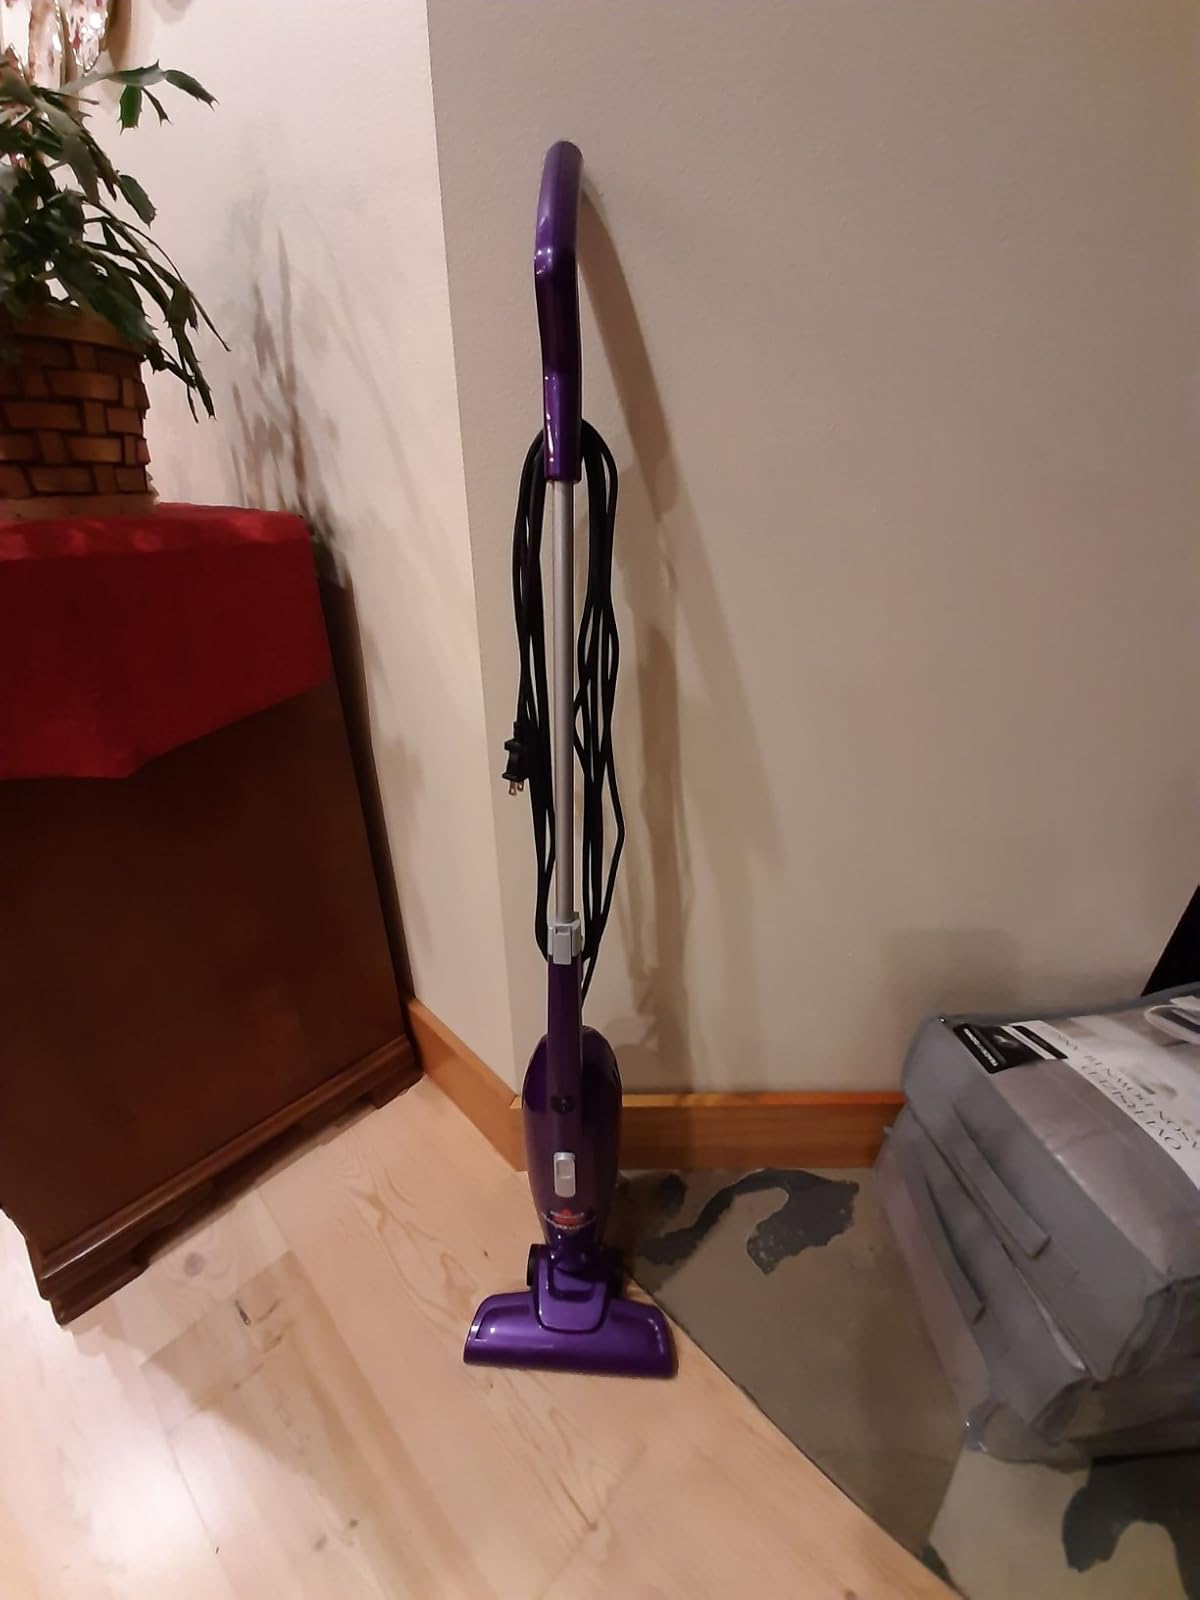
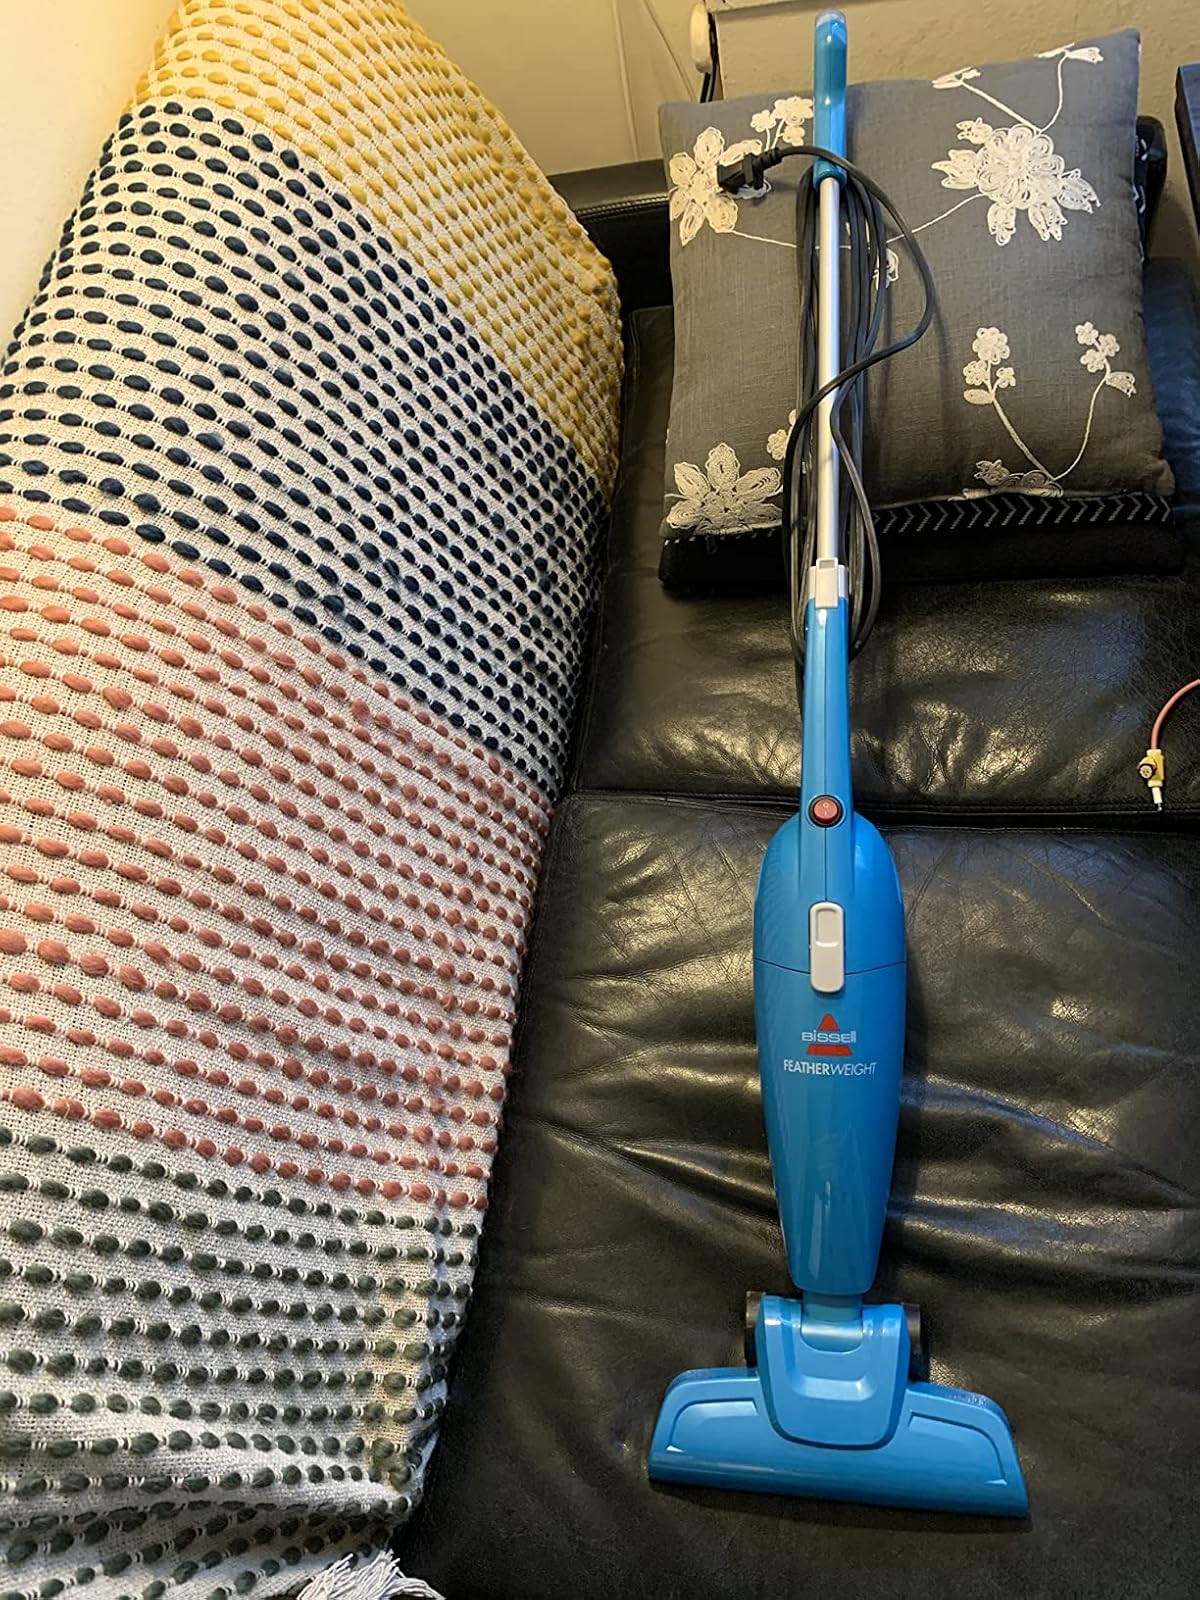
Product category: items_vacuum
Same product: no